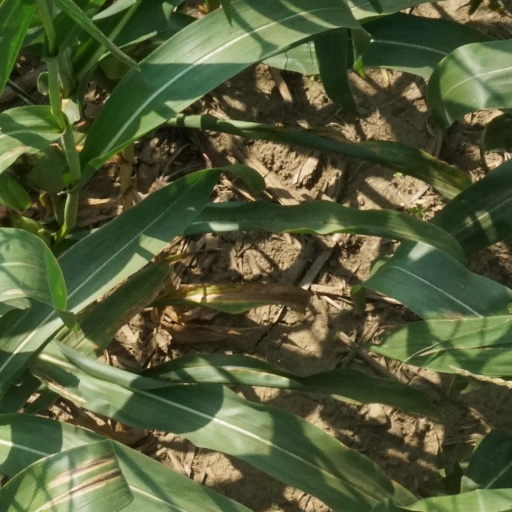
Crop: maize; corn